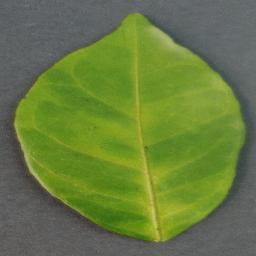
Label: Orange___Haunglongbing_(Citrus_greening)